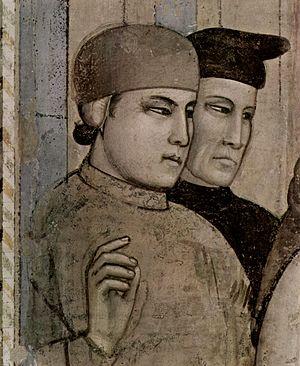
Giotto di Bondone ou Ambrogiotto di Bondone, dit Giotto, né en 1266 ou 1267 à Vespignano ou Romignano, et mort le 8 janvier 1337 à Florence, est un peintre, sculpteur et architecte florentin du Trecento, dont les œuvres sont à l'origine du renouveau de la peinture occidentale. C'est l'influence de sa peinture qui va provoquer le vaste mouvement général de la Renaissance à partir du siècle suivant.